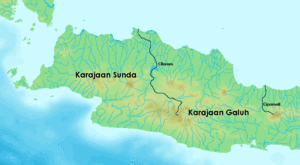
Sunda est le nom du pays qui, aujourd'hui, correspond en gros aux provinces indonésiennes de Banten et Java occidental, c'est-à-dire le tiers occidental de l'île de Java. Toutefois, la plupart des spécialistes ont tendance à mettre à part les régions de Banten et de Cirebon, anciens sultanats fortement influencés par la culture javanaise depuis le XVIᵉ siècle, à la suite de la chute en 1579 du dernier royaume sundanais, Pajajaran, défait par le Banten.